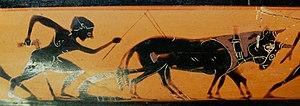
Laboureur, détail d'une scène représentant les travaux des champs. Coupe à bande attique à figures noires.
L’agriculture est le fondement de la vie économique en Grèce antique. Par la mise en valeur intensive d'un terroir restreint, malgré un outillage et une terre généralement de qualité médiocre imposant le recours à l'assolement biennal, elle a permis d'assurer la subsistance d'une population importante, notamment à l'époque classique, en s'orientant essentiellement vers la production végétale. Cependant, si la « triade méditerranéenne » céréales - olivier - vigne y tient une place prépondérante, la production agricole est plus variée, grâce notamment à la culture de légumes et de légumineuses, ainsi qu'à l'élevage ovicaprin.
L’histoire de la civilisation en Occident est l’étude des faits qui ont constitué l’identité de l'homme occidental. Elle s'inscrit dans une approche culturelle, celle de l'histoire des mentalités, selon l'analyse de la troisième génération de l'école des Annales, parfois appelée Nouvelle Histoire.